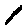
Label: 1